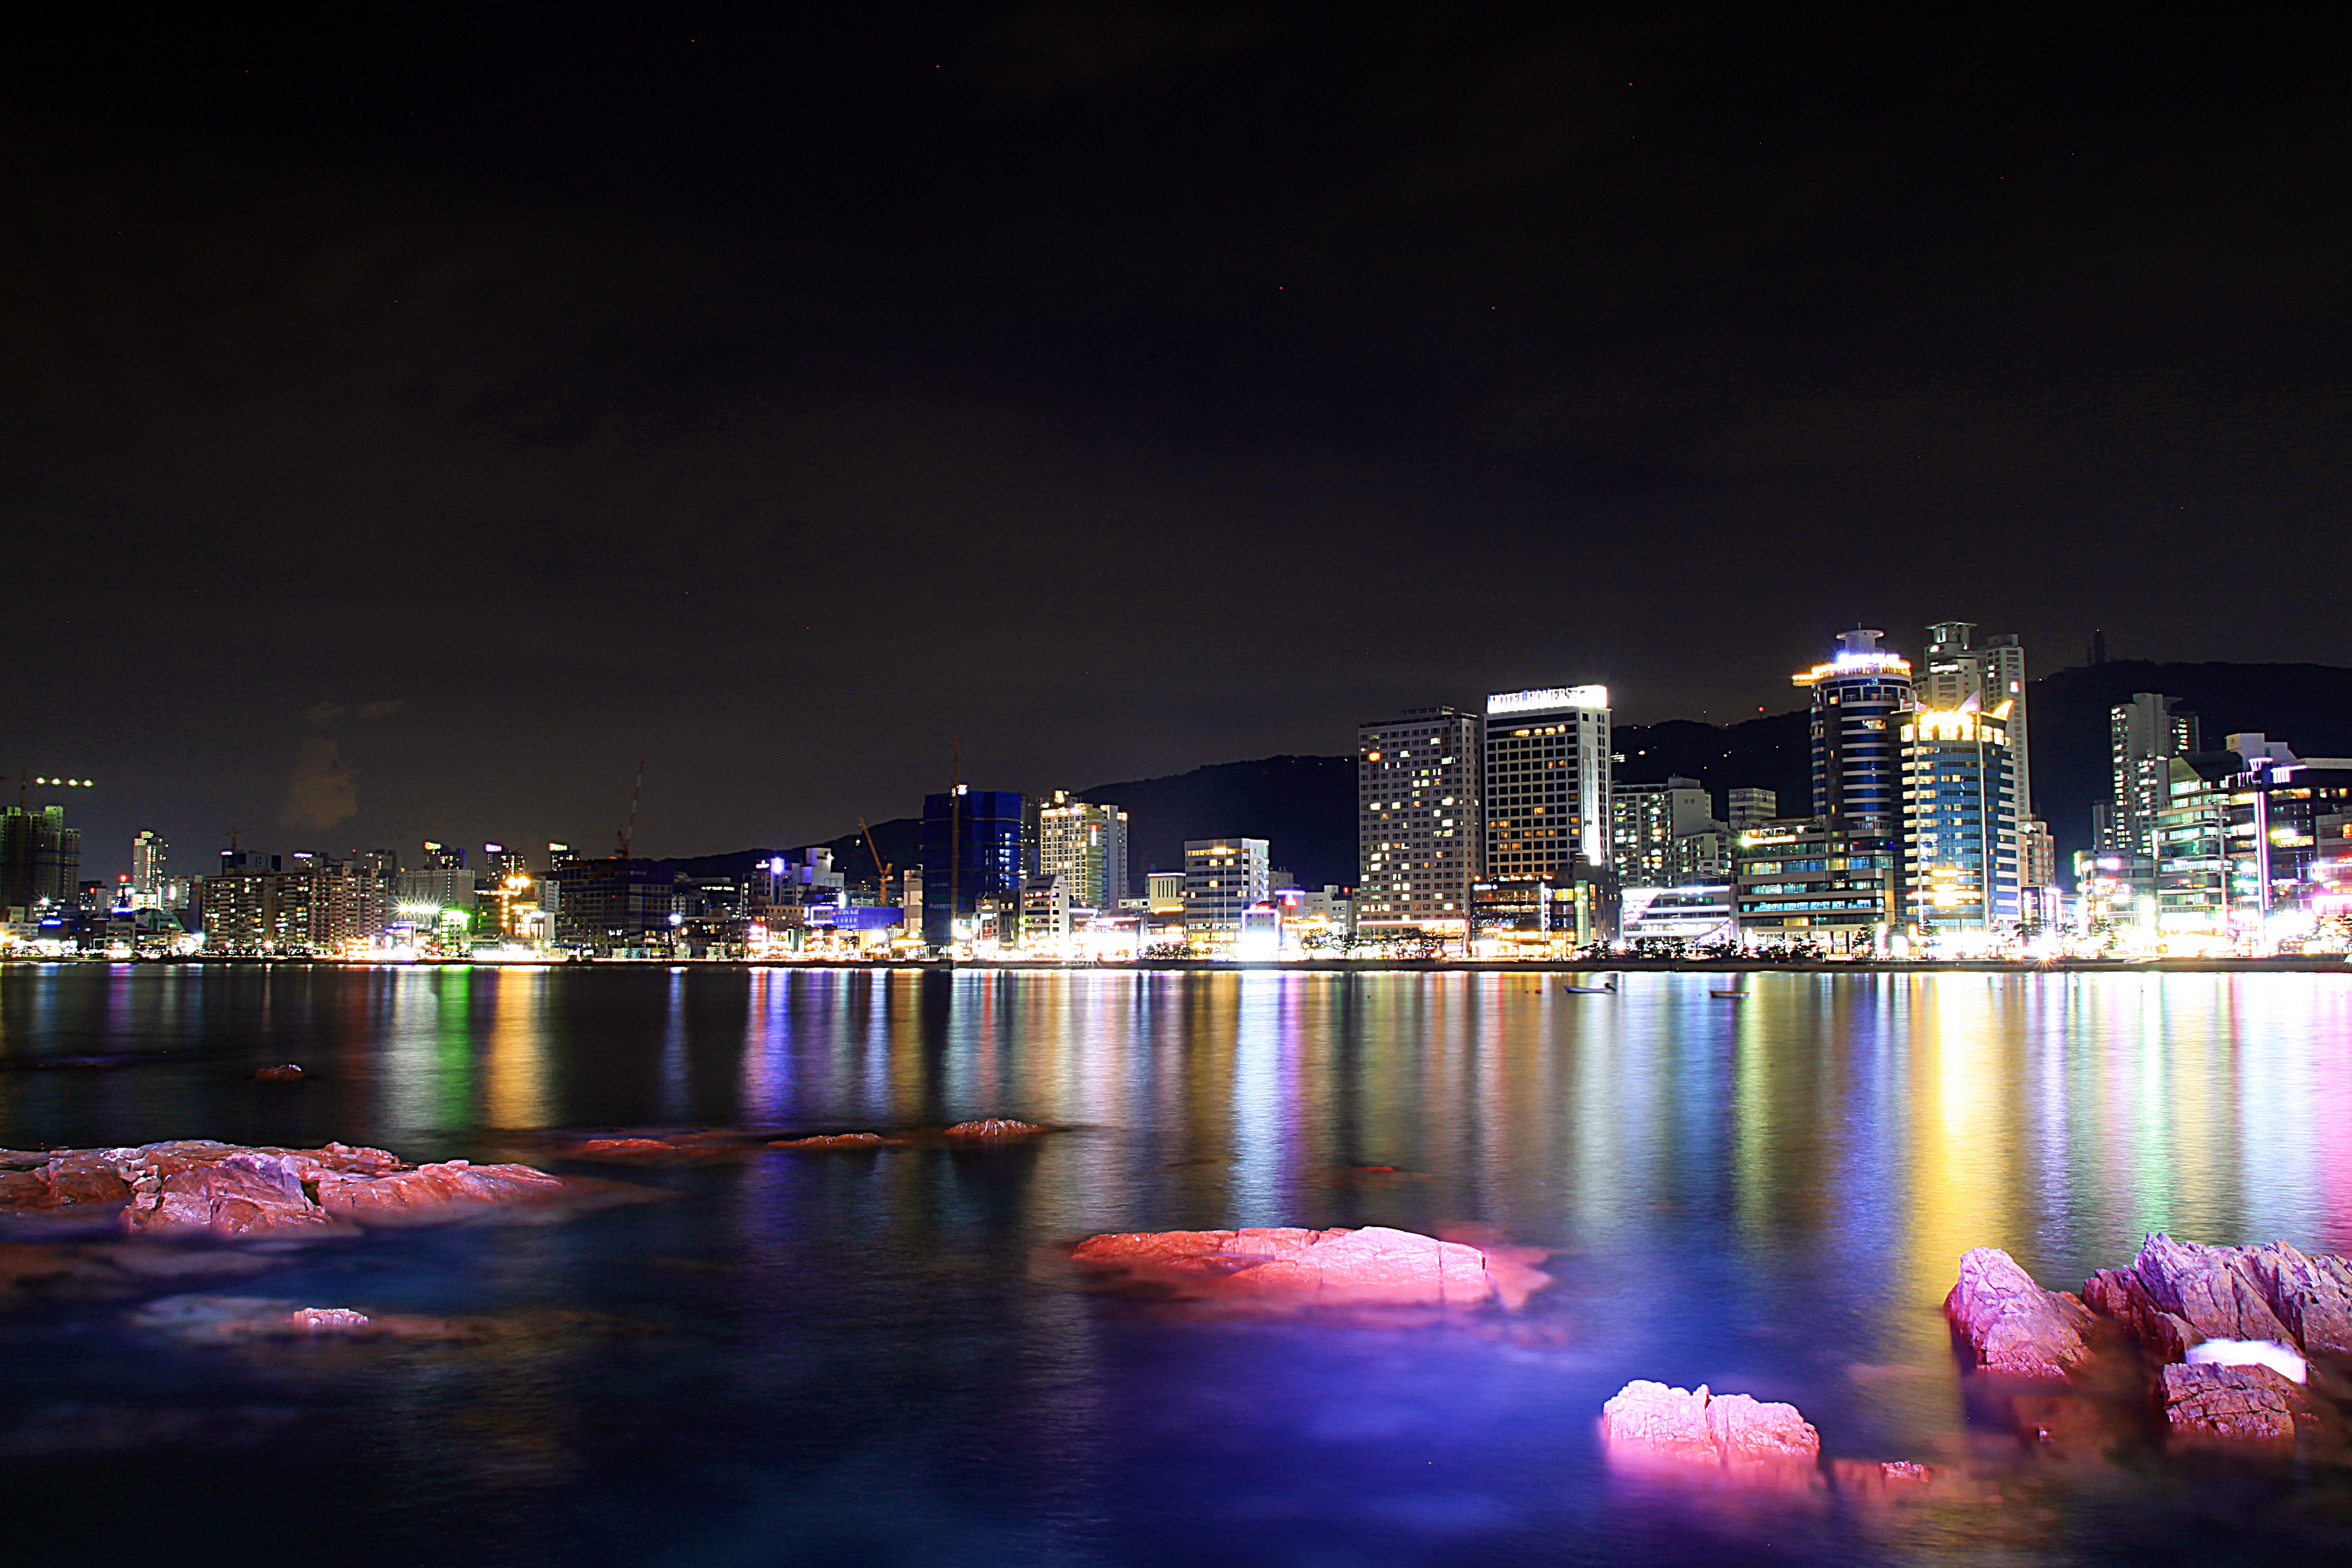
busan, pusan, korea, haeundae beach, beach, night view, night, reflection, metropolitan area, cityscape, city, water, sky, skyline, light, metropolis, landmark, human settlement, lighting, urban area, pink, downtown, architecture, tower block, skyscraper, river, harbor, midnight, building, darkness, cloud, magenta, sea, tourist attraction, bay